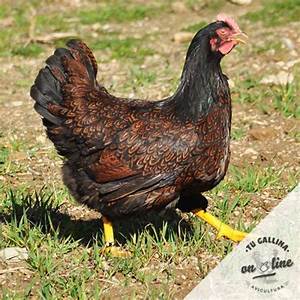
Label: chicken